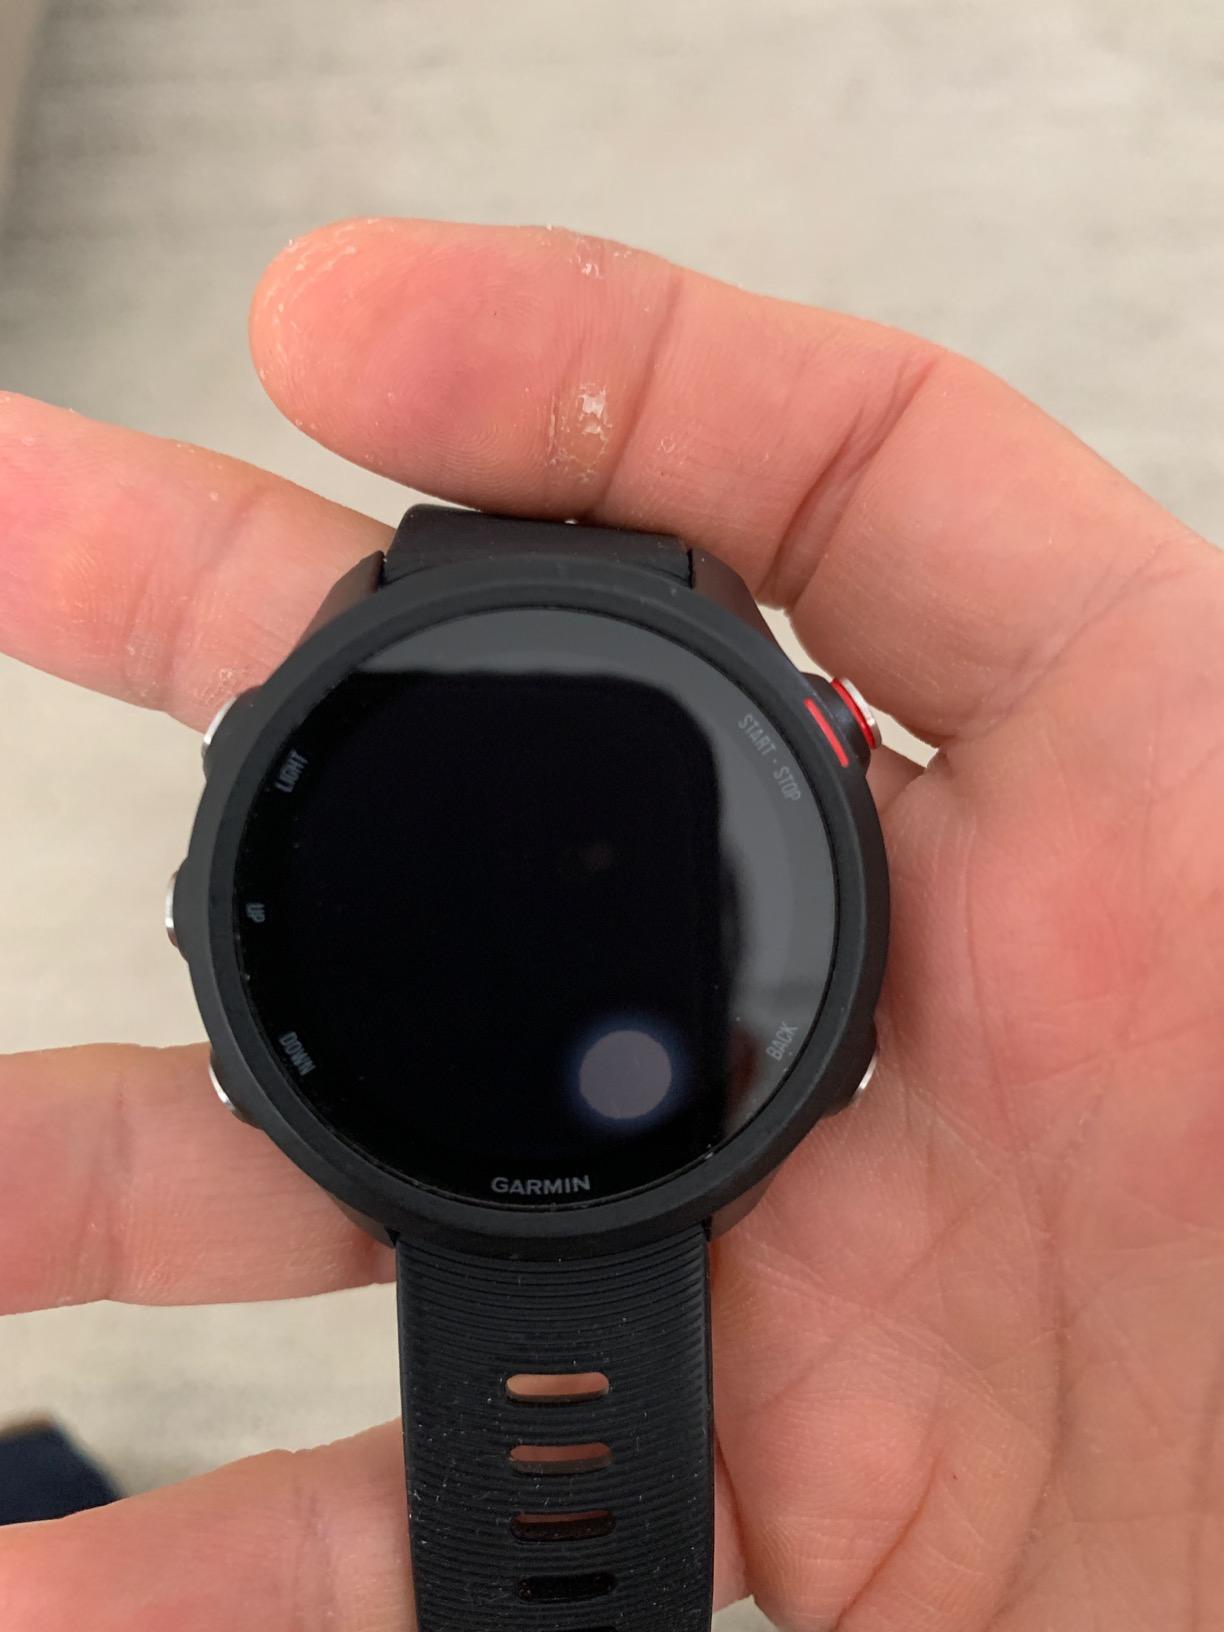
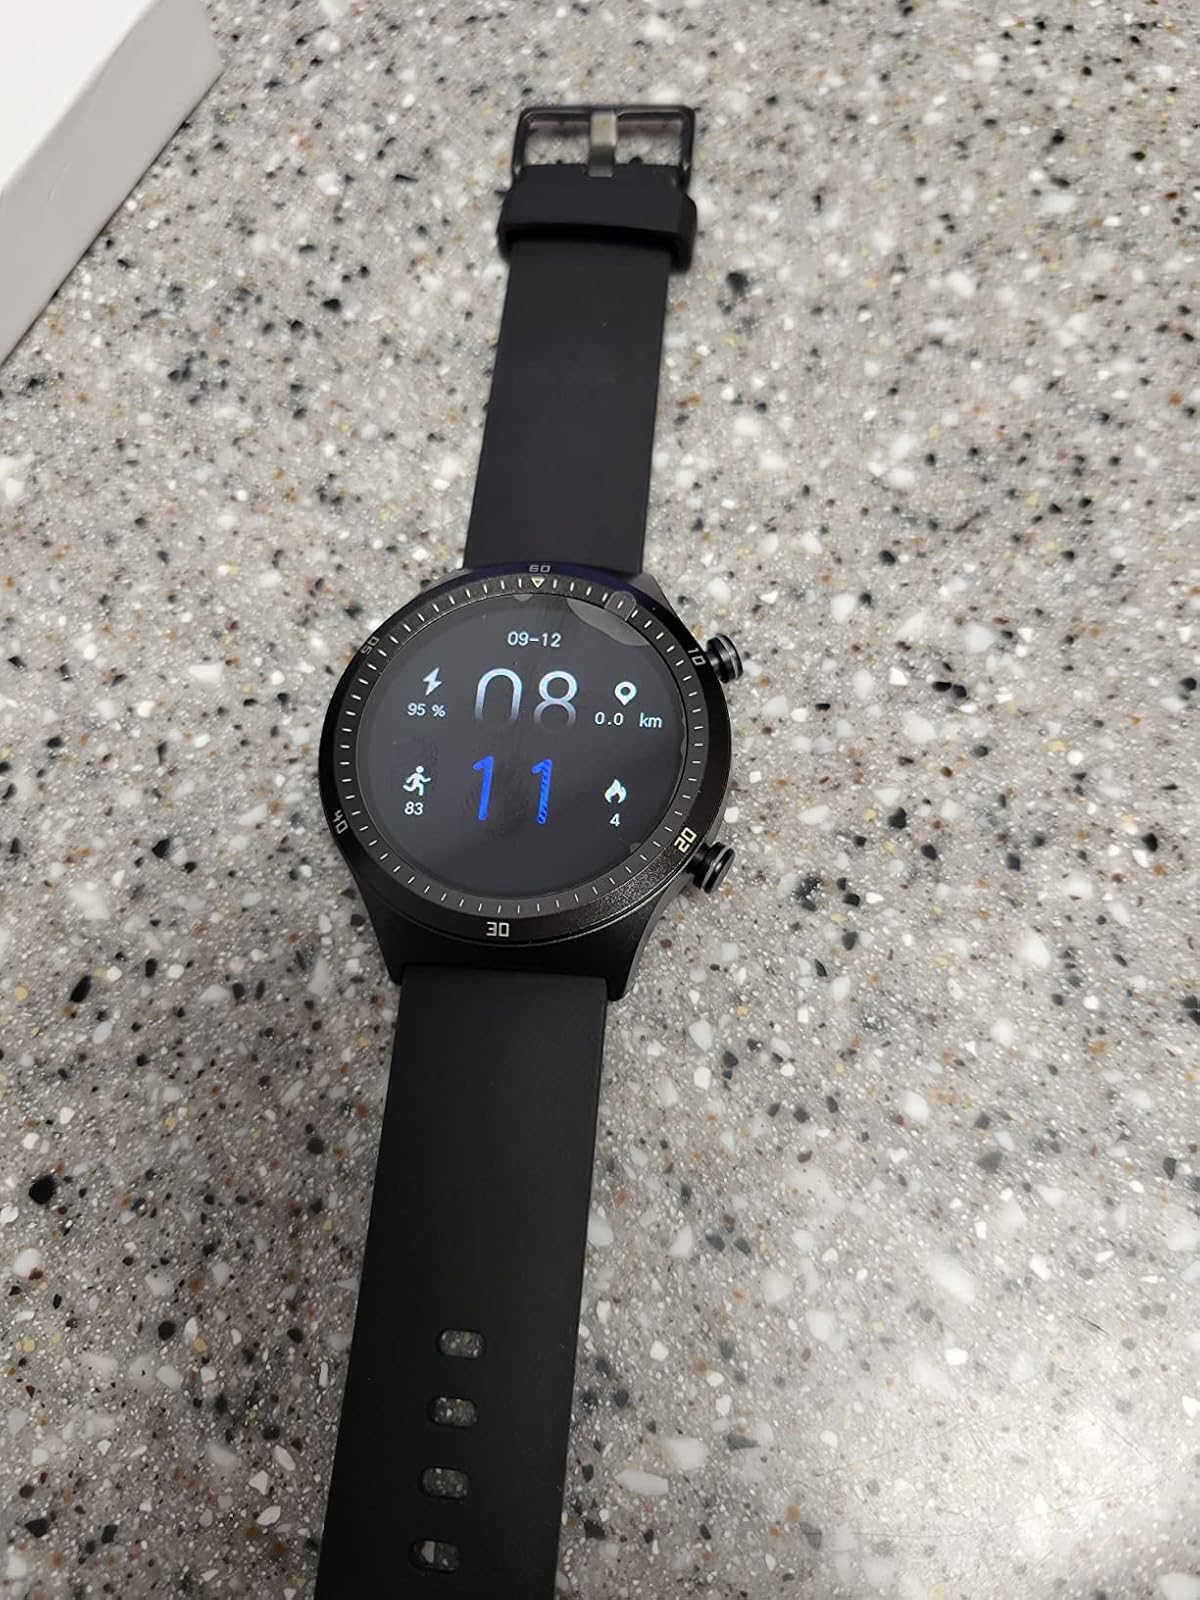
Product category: smartwatch
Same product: no